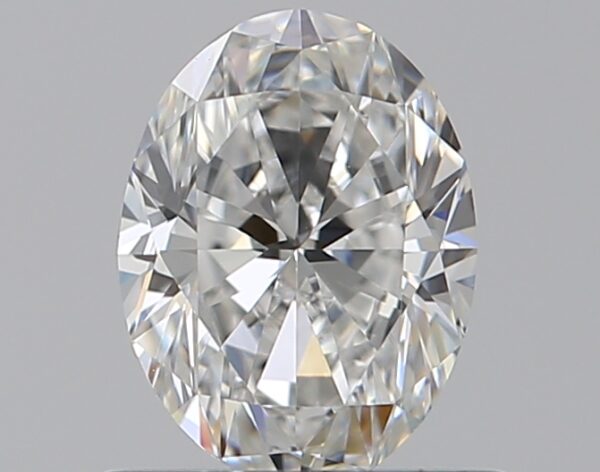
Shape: oval
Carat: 0.59
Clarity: VVS2
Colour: E
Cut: EX
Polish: EX
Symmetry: VG
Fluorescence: N
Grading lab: GIA
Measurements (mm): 6.26 x 4.66 x 2.96